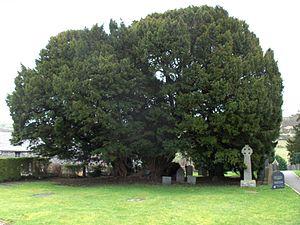
Une plante castrale est une espèce végétale traditionnellement plantée pour l'ornementation dans les parcs et jardins de châteaux et couvents, et aujourd'hui naturalisée.